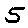
Label: 5